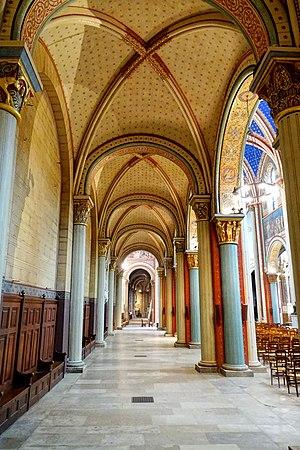
Le bas-côté nord de la nef.
L’abbaye Saint-Germain-des-Prés, qui comprend l'actuelle église Saint-Germain-des-Prés, est une ancienne abbaye bénédictine de Paris, située 3 place Saint-Germain-des-Prés dans l'actuel 6ᵉ arrondissement. Fondée au milieu du VIᵉ siècle sous le nom de basilique Sainte-Croix et Saint-Vincent par le roi mérovingien Childebert Iᵉʳ et saint Germain, évêque de Paris, elle doit son nom actuel à ce dernier.